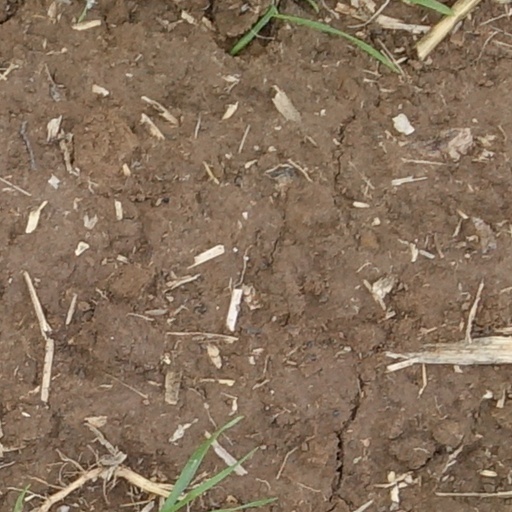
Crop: wheat